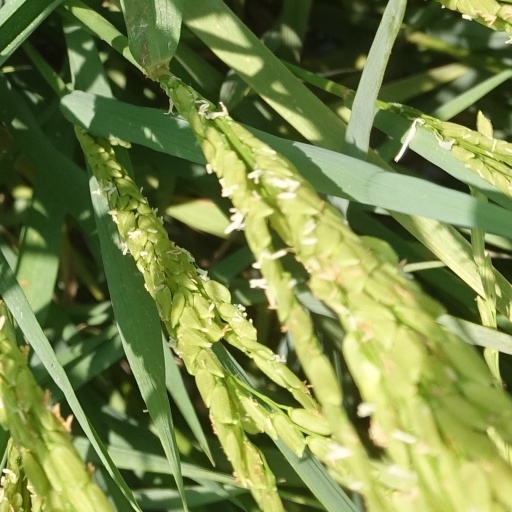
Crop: rice